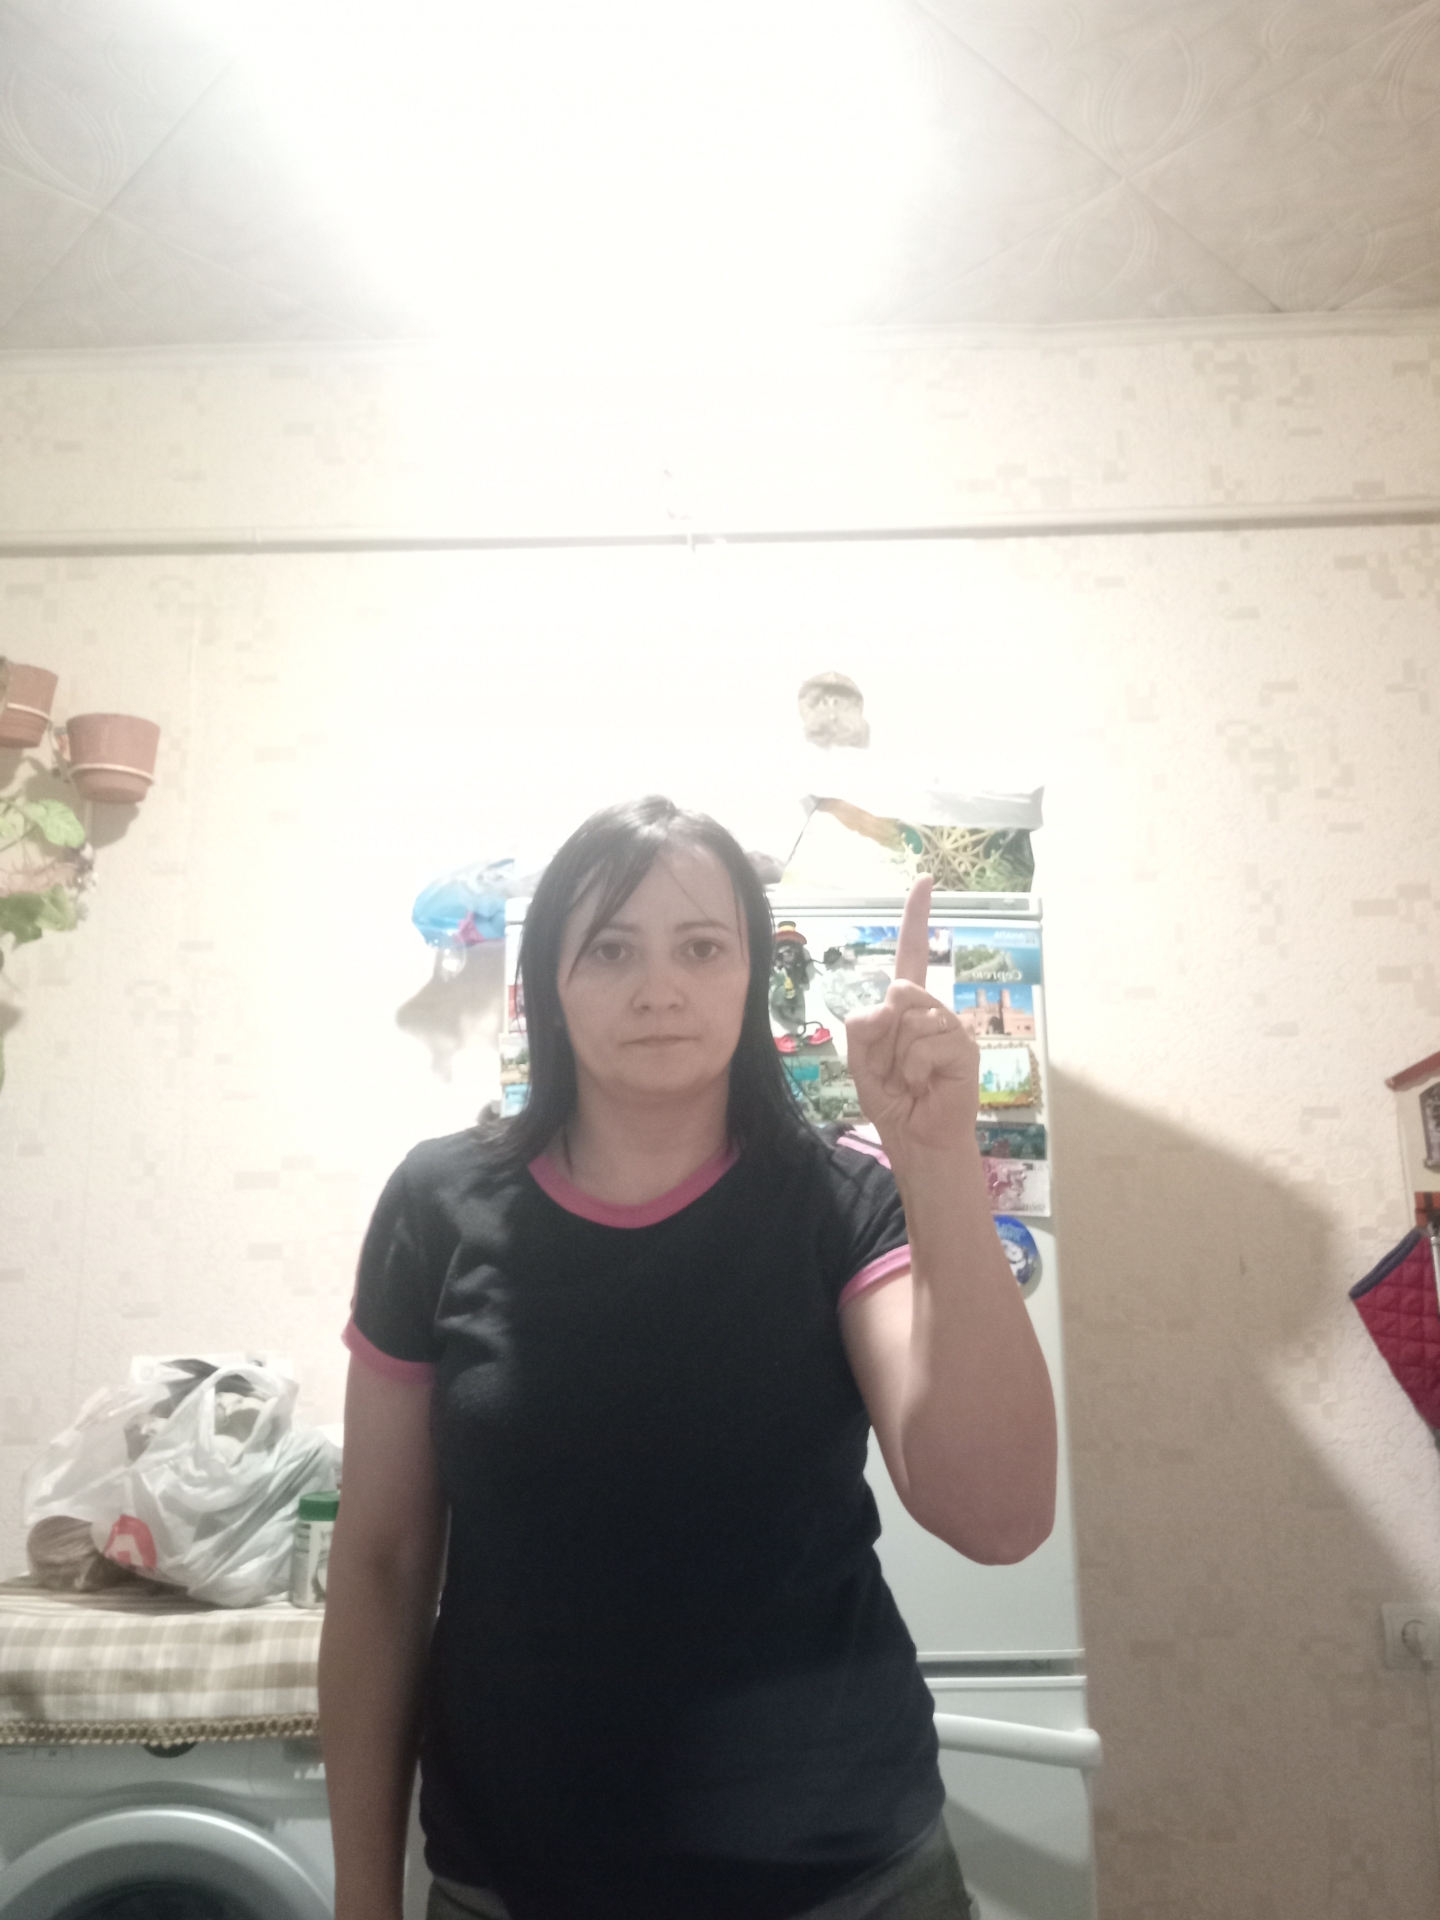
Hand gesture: one